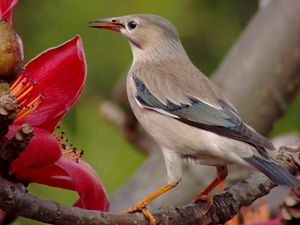
Silkestær
Silkestær er en stæreart, der lever i Kina.